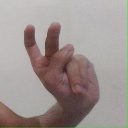
अक्षर: ऐ